Battle of Balaclava

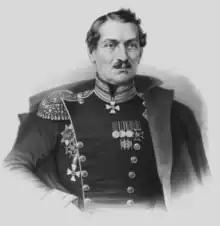
General Pavel Liprandi. Commander of Russian forces at Balaclava.

Recent intelligence received by the British had indicated a major Russian attack was imminent. After a considerable number of false alarms the previous week, however, Raglan failed to act, believing that they were needlessly exhausting his men who were turned out on every report. But this latest intelligence proved accurate, and early on 25 October, just before 05:00, Liprandi's troops of the 'Chorgun Detachment' left their camp and marched off in silence towards the Balaclava valleys.